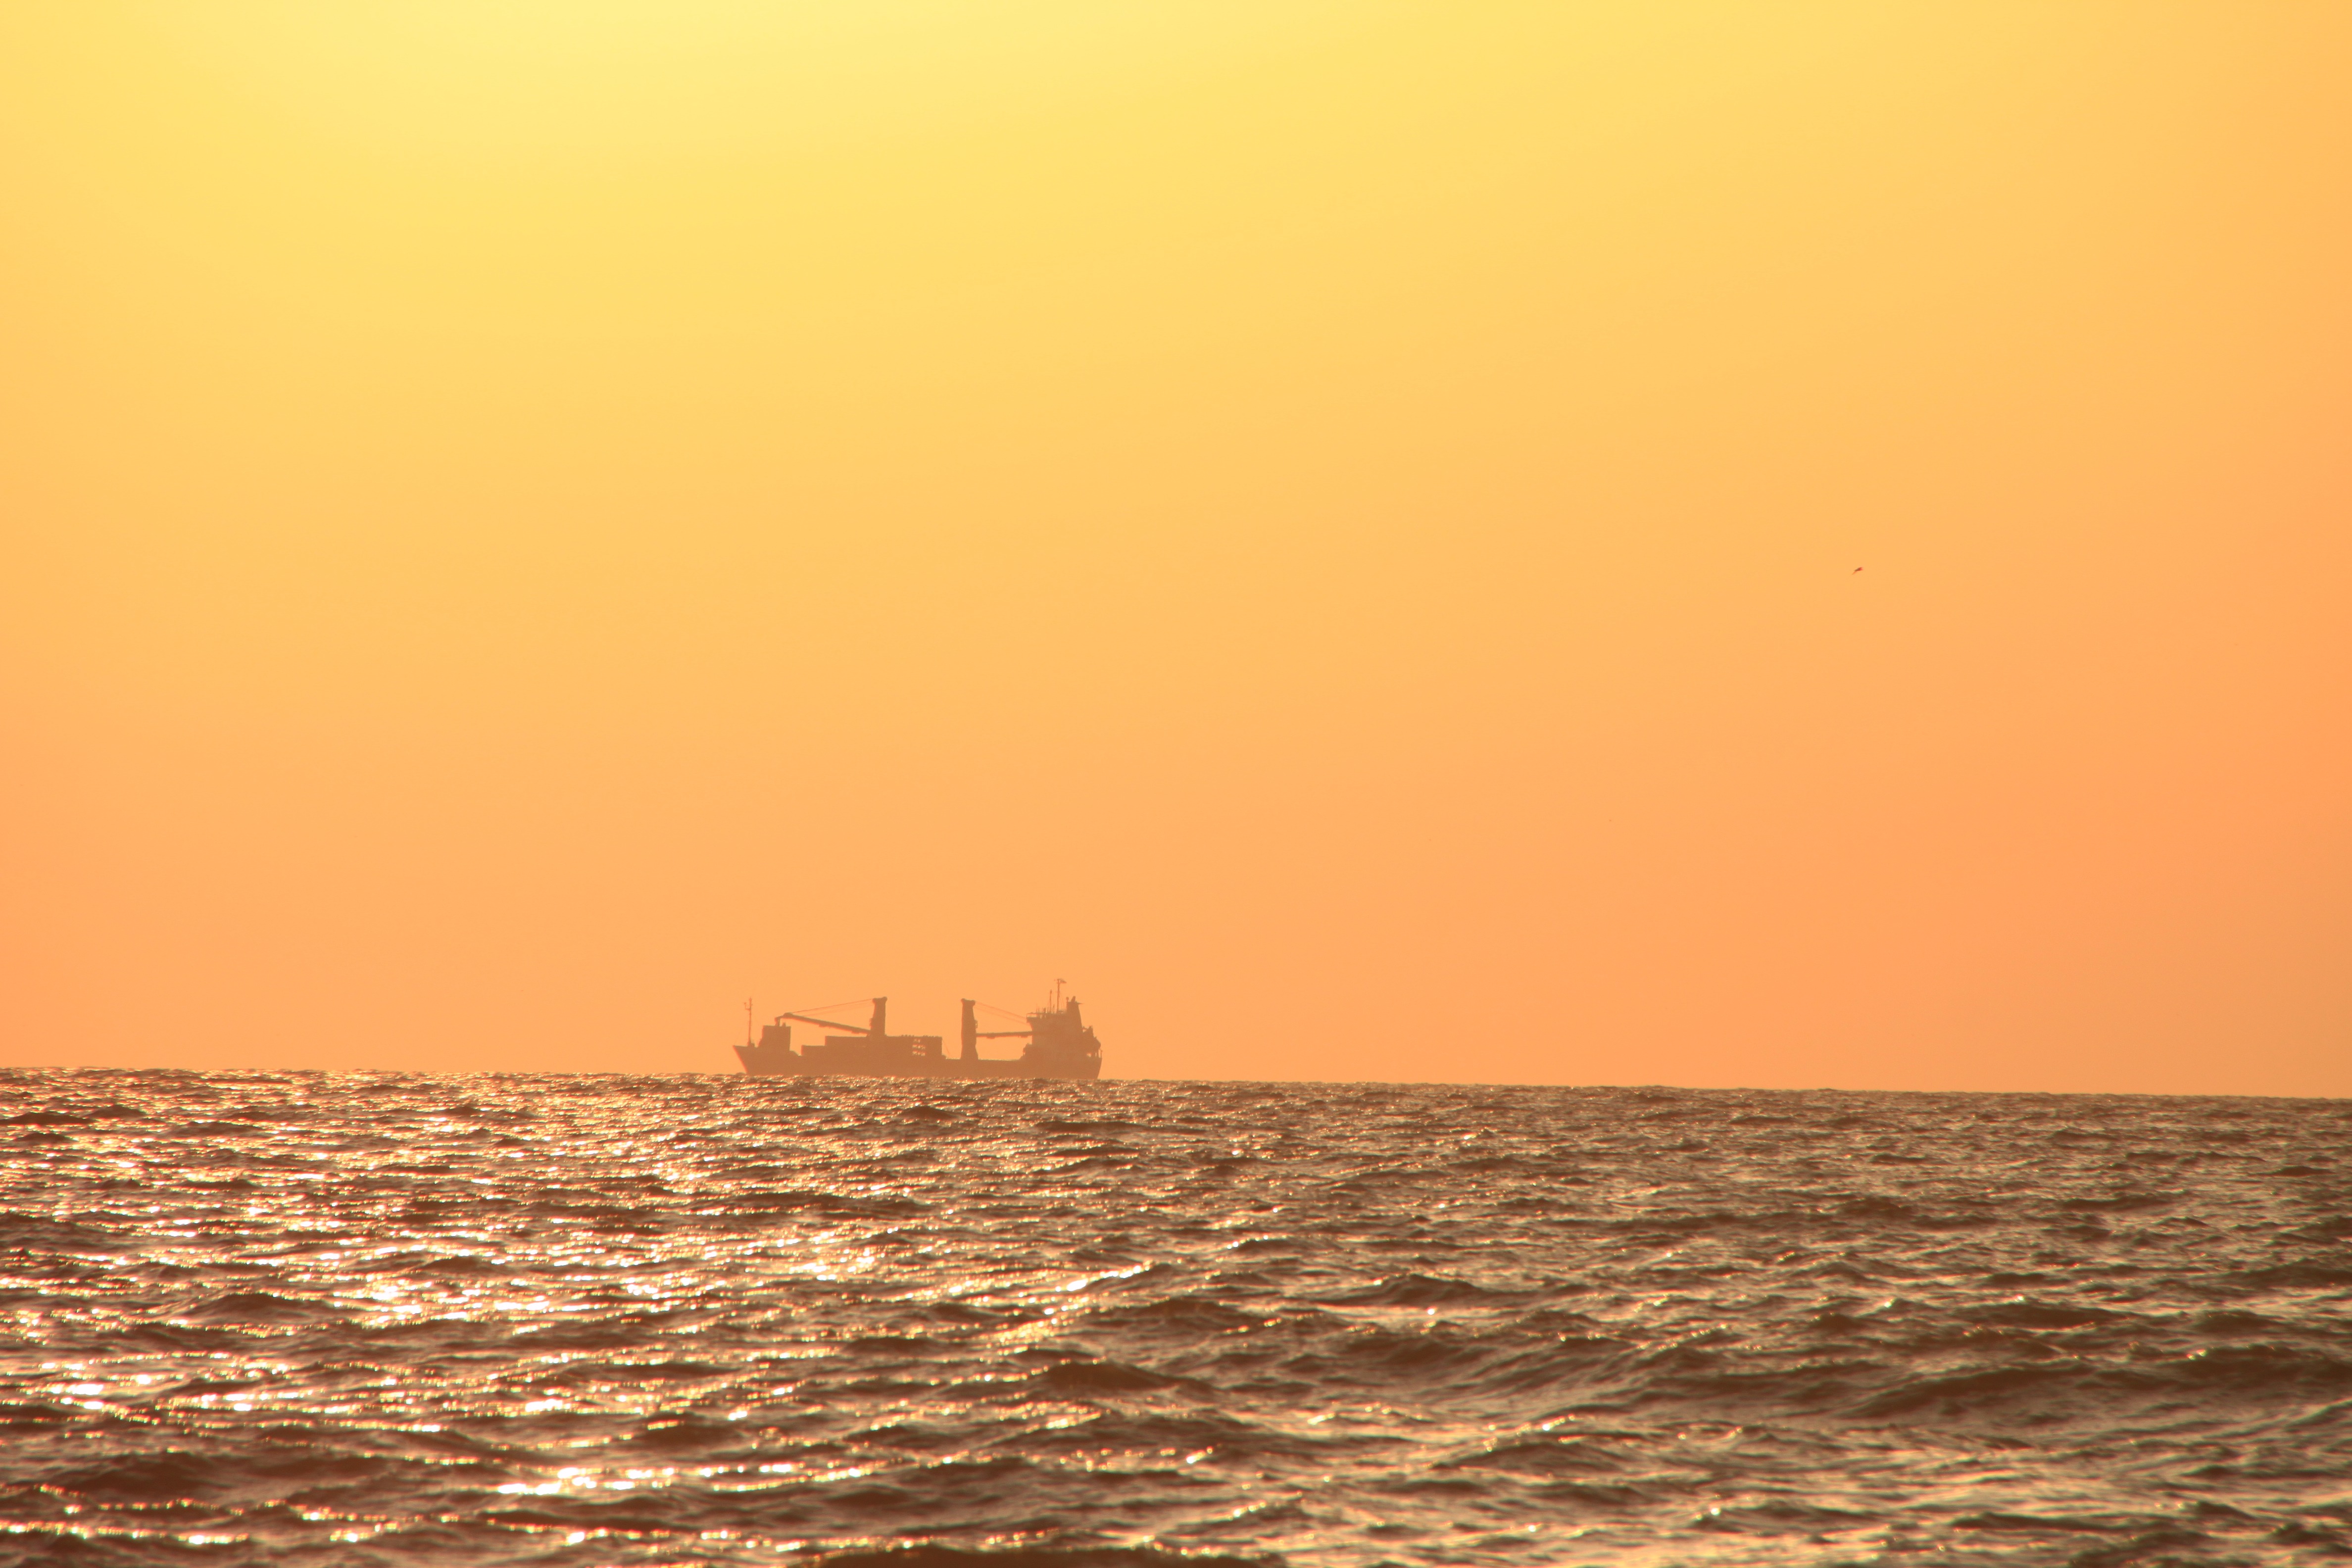
beach, landscape, sea, coast, water, nature, ocean, horizon, silhouette, sun, sunrise, sunset, sunlight, morning, shore, wave, dawn, dusk, evening, golden, bay, body of water, boats, ships, over, afterglow, black sea, atmospheric phenomenon, wind wave